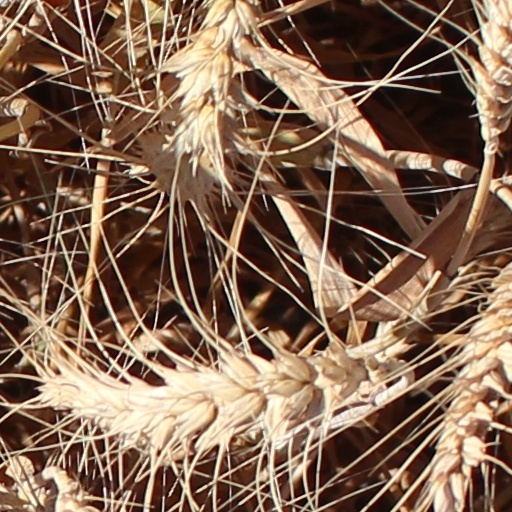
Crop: wheat